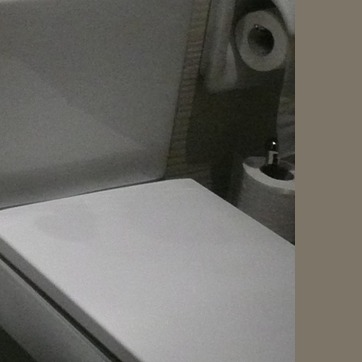
Material: ceramic